1936 Tour de France, Stage 1 to Stage 13b

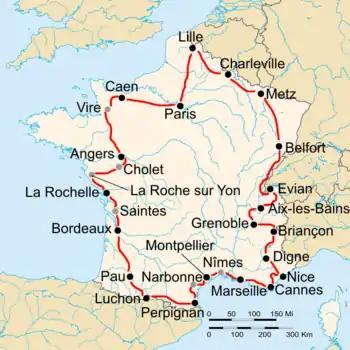
Route of the 1936 Tour de France

The 1936 Tour de France was the 30th edition of the Tour de France, one of cycling's Grand Tours. The Tour began in Paris with a flat stage on 7 July, and Stage 13b occurred on 22 July with an individual time trial to Montpellier. The race finished in Paris on 2 August.